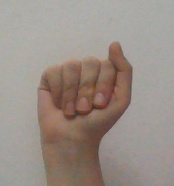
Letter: saad